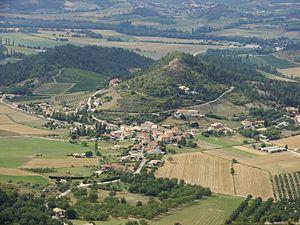
photo prise en aout 2006, dont je suis l'auteur
La clairette de Die est un vin effervescent d'appellation d'origine contrôlée du vignoble de la vallée du Rhône et plus exactement de la vallée de la Drôme.
Menglon est une commune française située dans le département de la Drôme en région Auvergne-Rhône-Alpes.
Le coteaux-de-die est un vin blanc d'appellation d'origine contrôlée produit dans la haute vallée de la Drôme. Cette AOC désigne des vins blancs secs produits sur la même aire d’appellation que la Clairette de Die.